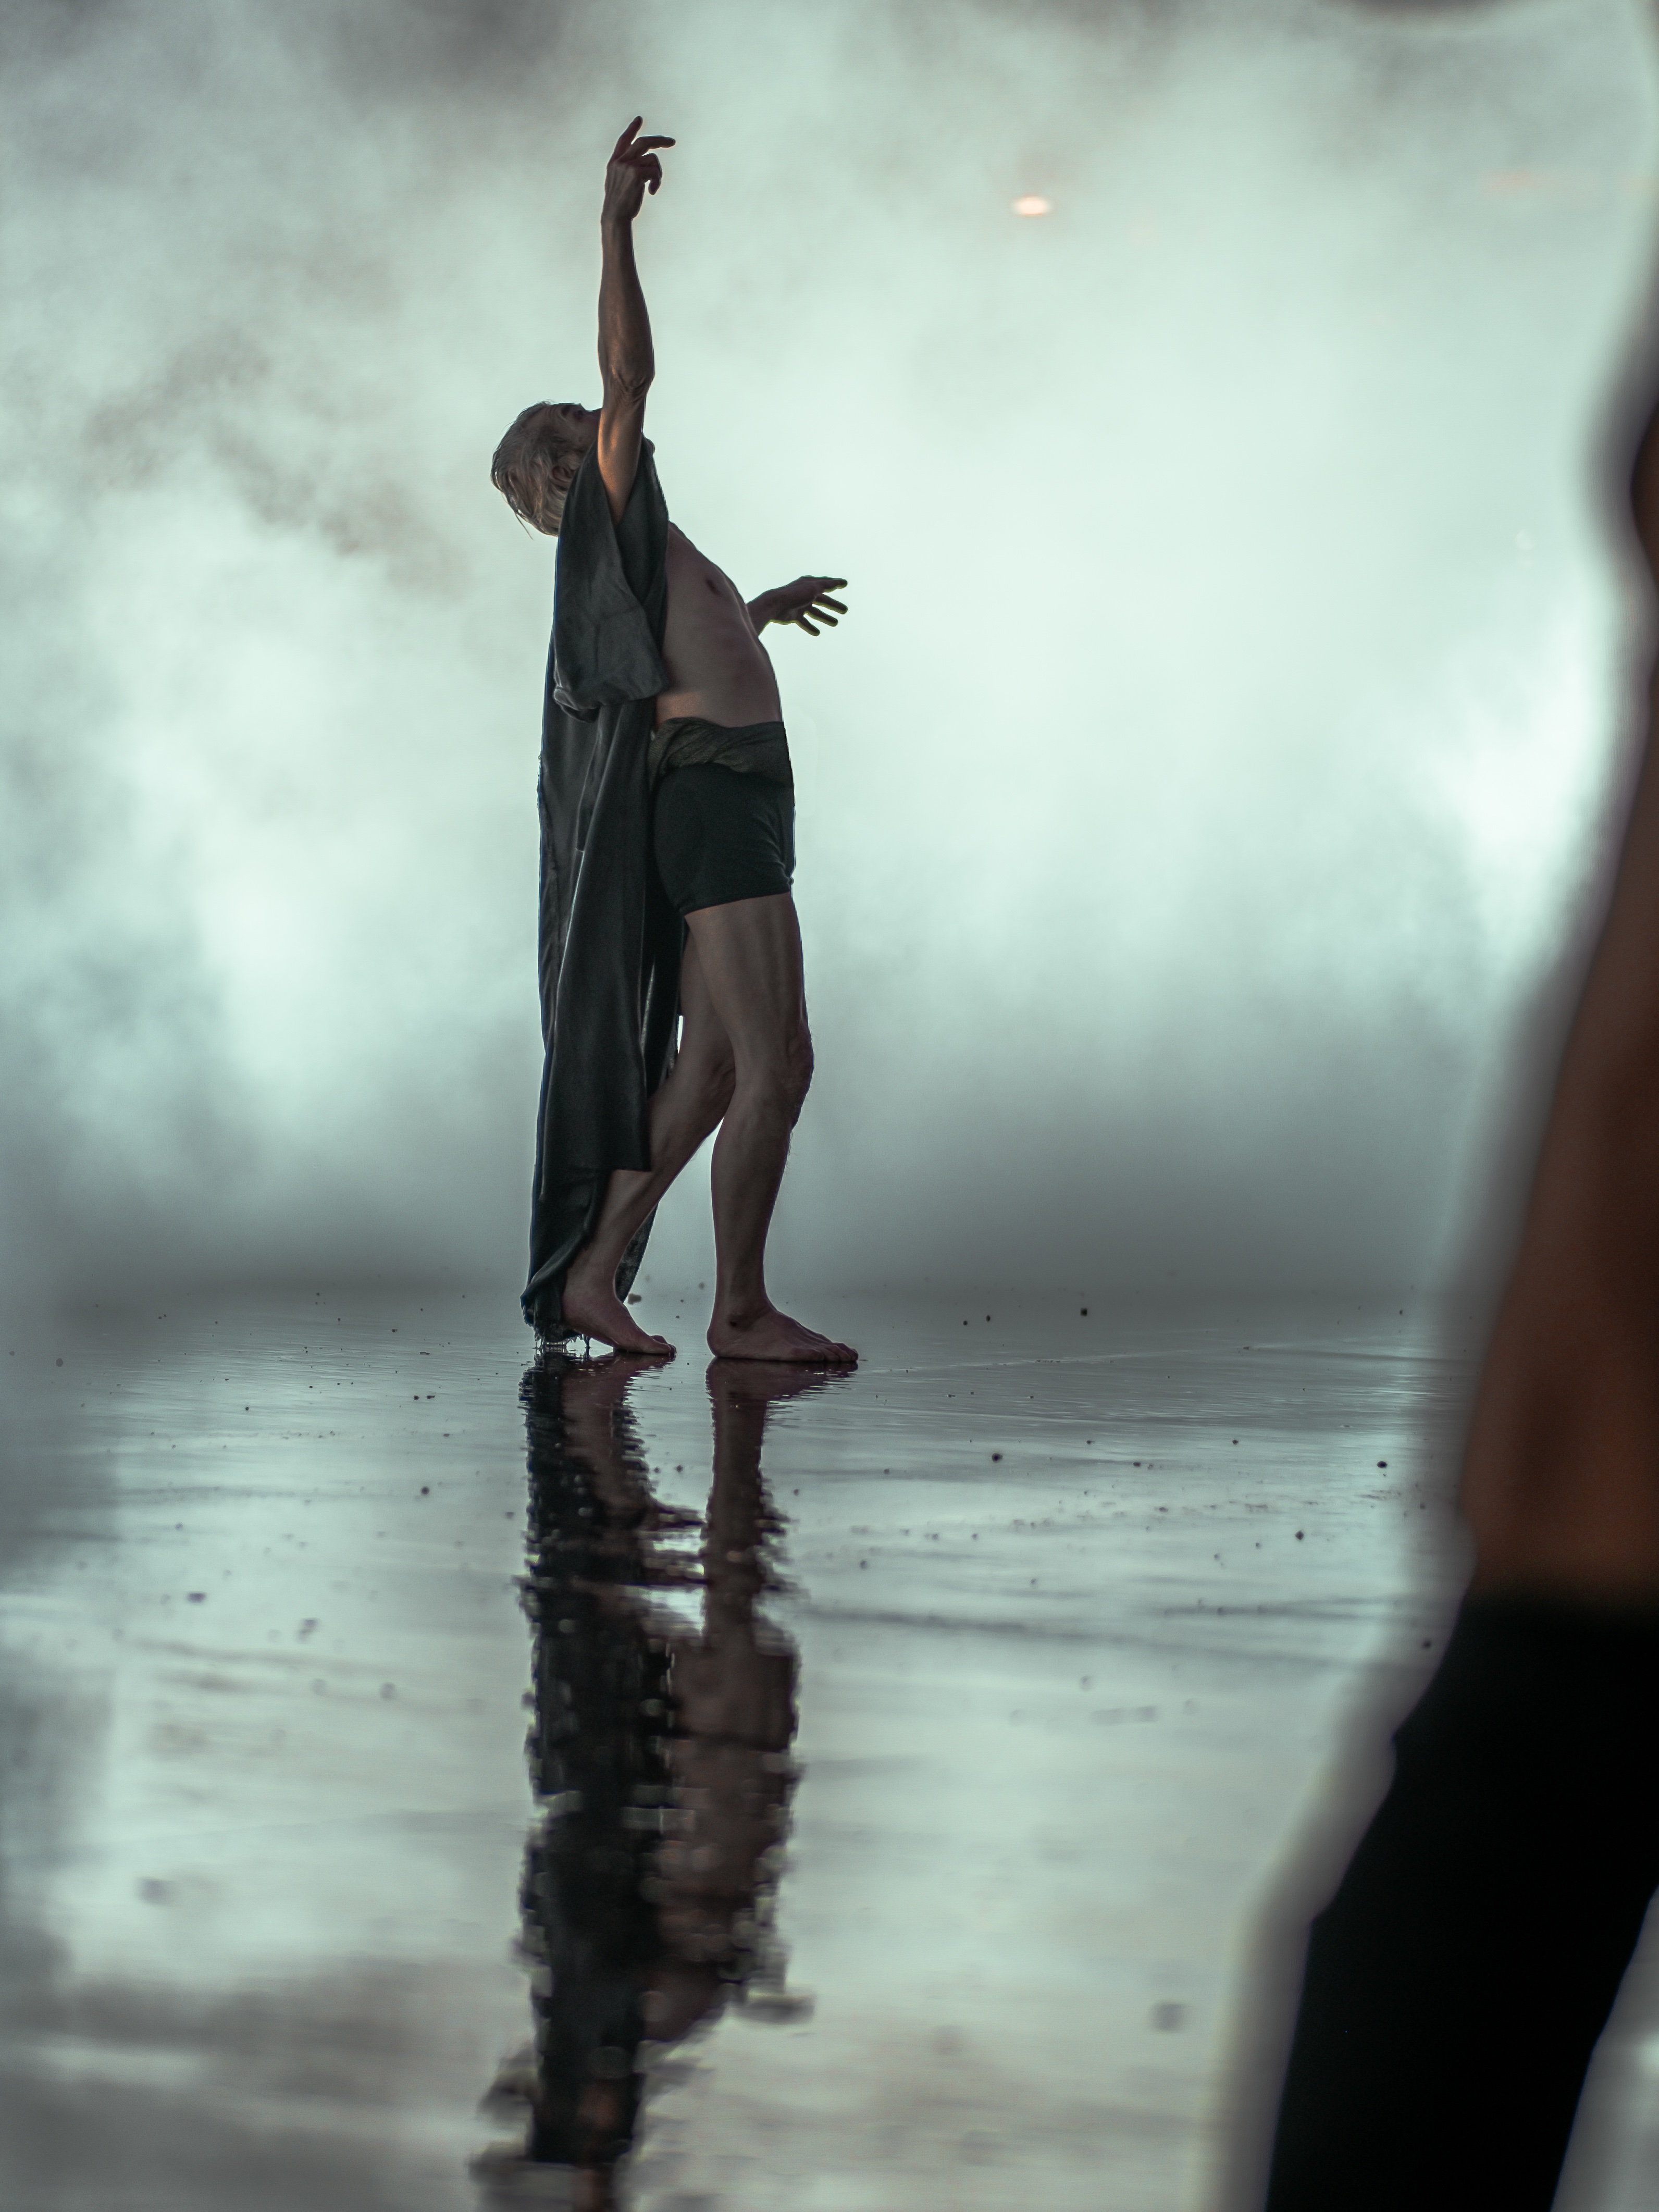
girl, photography, model, spring, color, fashion, black, season, photograph, beauty, image, photo shoot